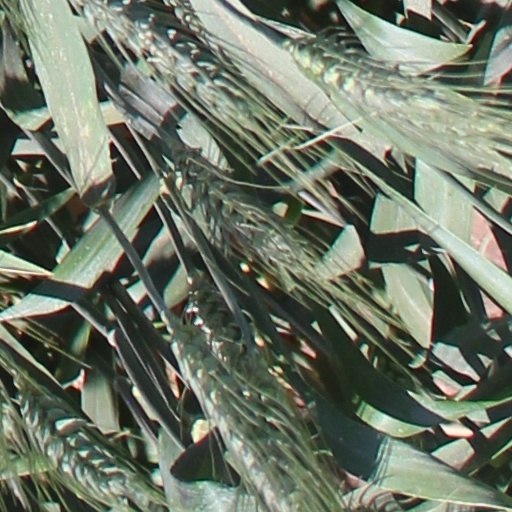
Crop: wheat